The Antichrist (film)

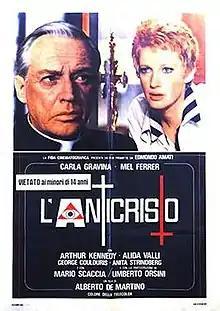
Original release film poster

The Antichrist, also released as The Tempter, is a 1974 Italian supernatural horror film directed by Alberto De Martino and starring Carla Gravina, Mel Ferrer, Arthur Kennedy, Umberto Orsini, Alida Valli, Remo Girone, Anita Strindberg, and George Coulouris. The musical score was composed by Ennio Morricone and Bruno Nicolai. It is widely regarded as a cash-in on "The Exorcist", a similarly-themed and widely-successful American film released the previous year. It is considered a cult film.